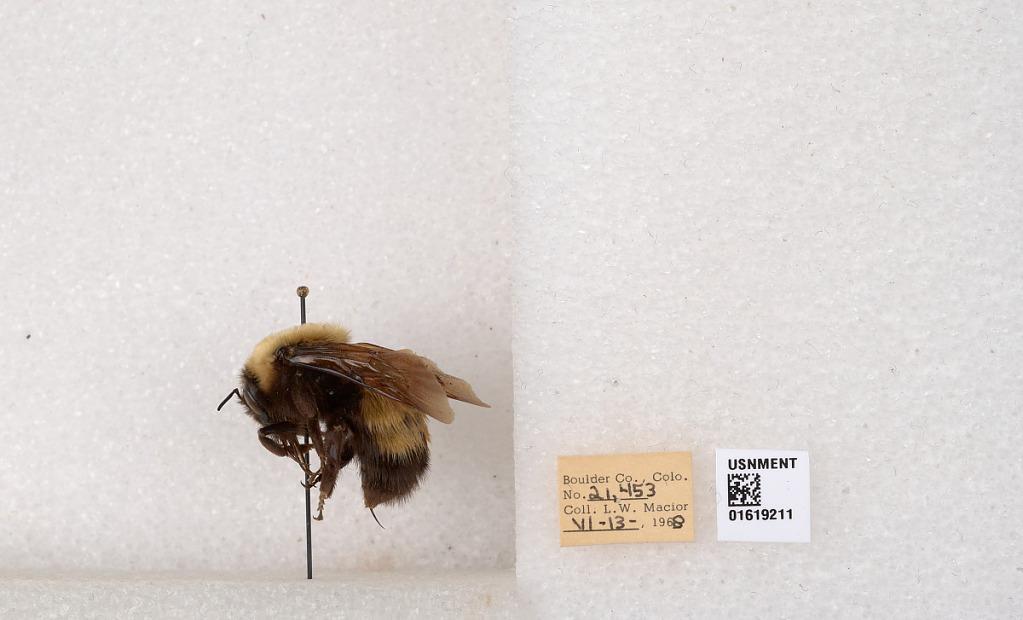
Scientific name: Bombus (Bombus) nevadensis Cresson